Society for European Lepidopterology

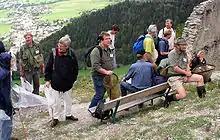
SEL members on Field Congress in South Tyrol in 2004

SEL promotes research in lepidopterology, and dissemination of the findings primarily at the biennial European Congresses of Lepidopterology and through the publication of the scientific journal "Nota Lepidopterologica". A newsletter, "SELepidoptera News", published once to twice a year in irregular intervals, serves the society as outlet for news, announcements and reports from General Meetings of the SEL Council.